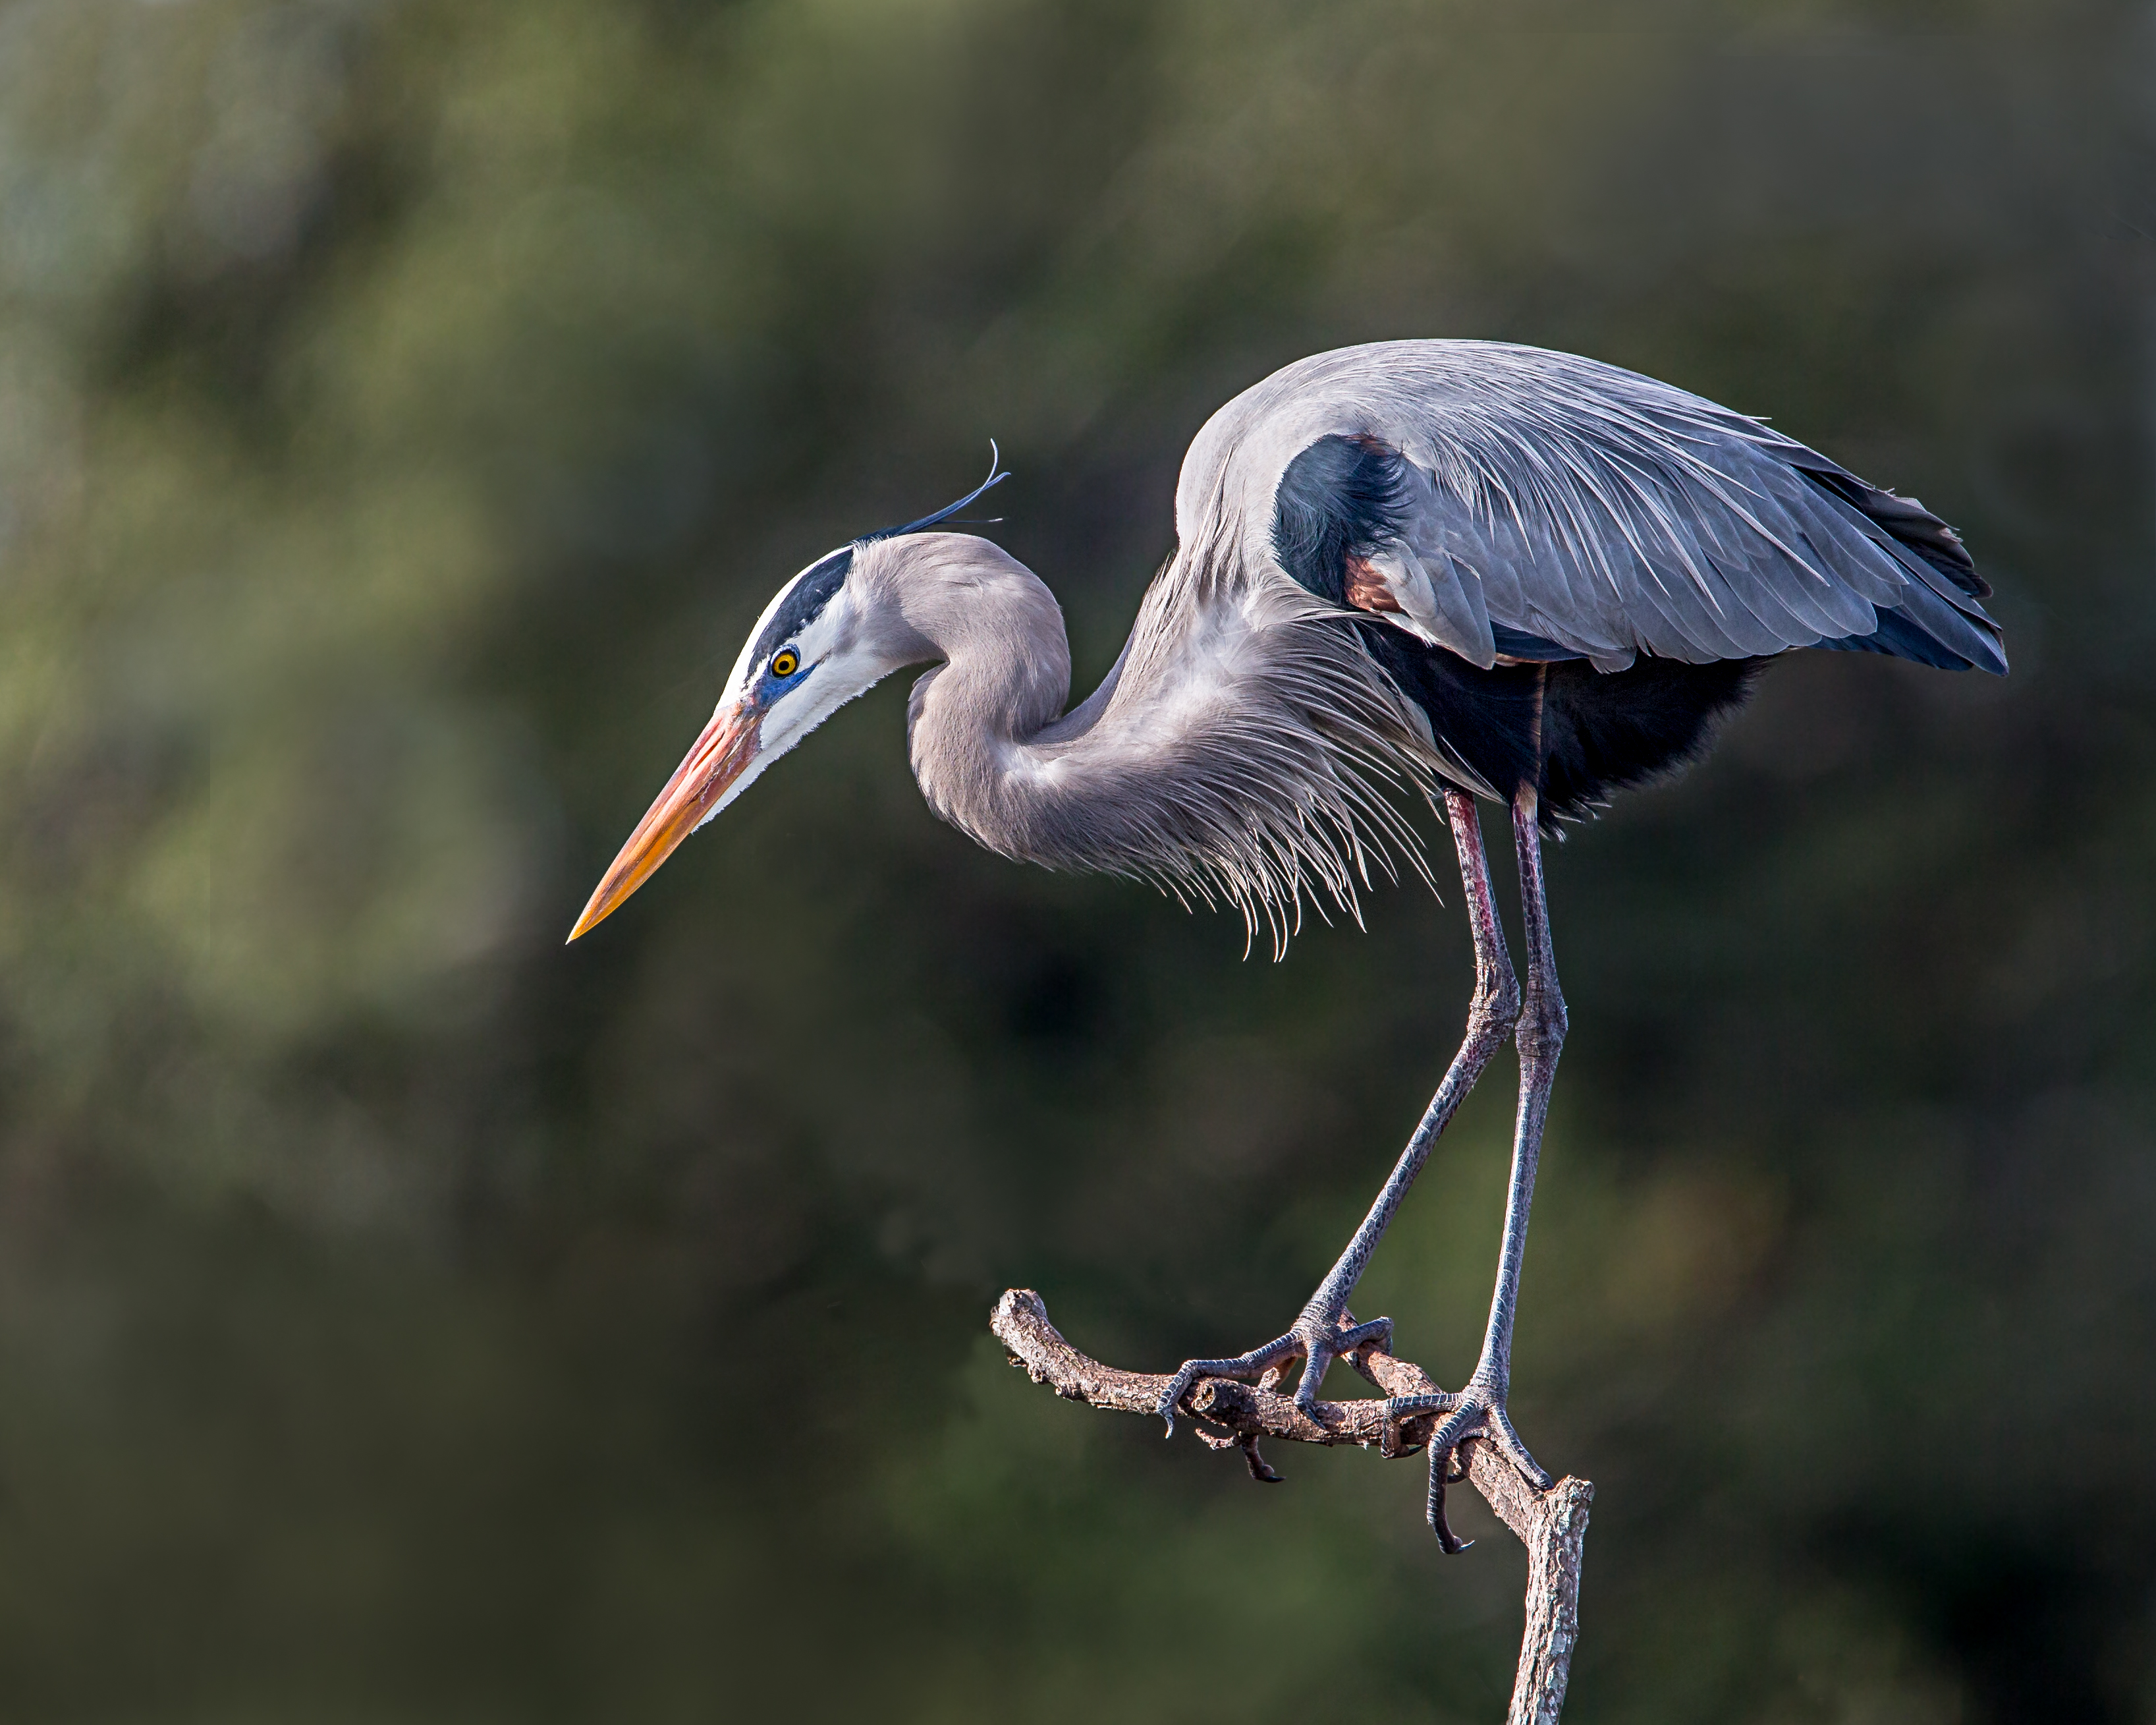
bird, wing, explore, wildlife, beak, fauna, vertebrate, explored, heron, florida, greatblueheron, pelecaniformes, perched, andymorffew, morffew, naturethroughthelens, venicerookery, eiap, little blue heron